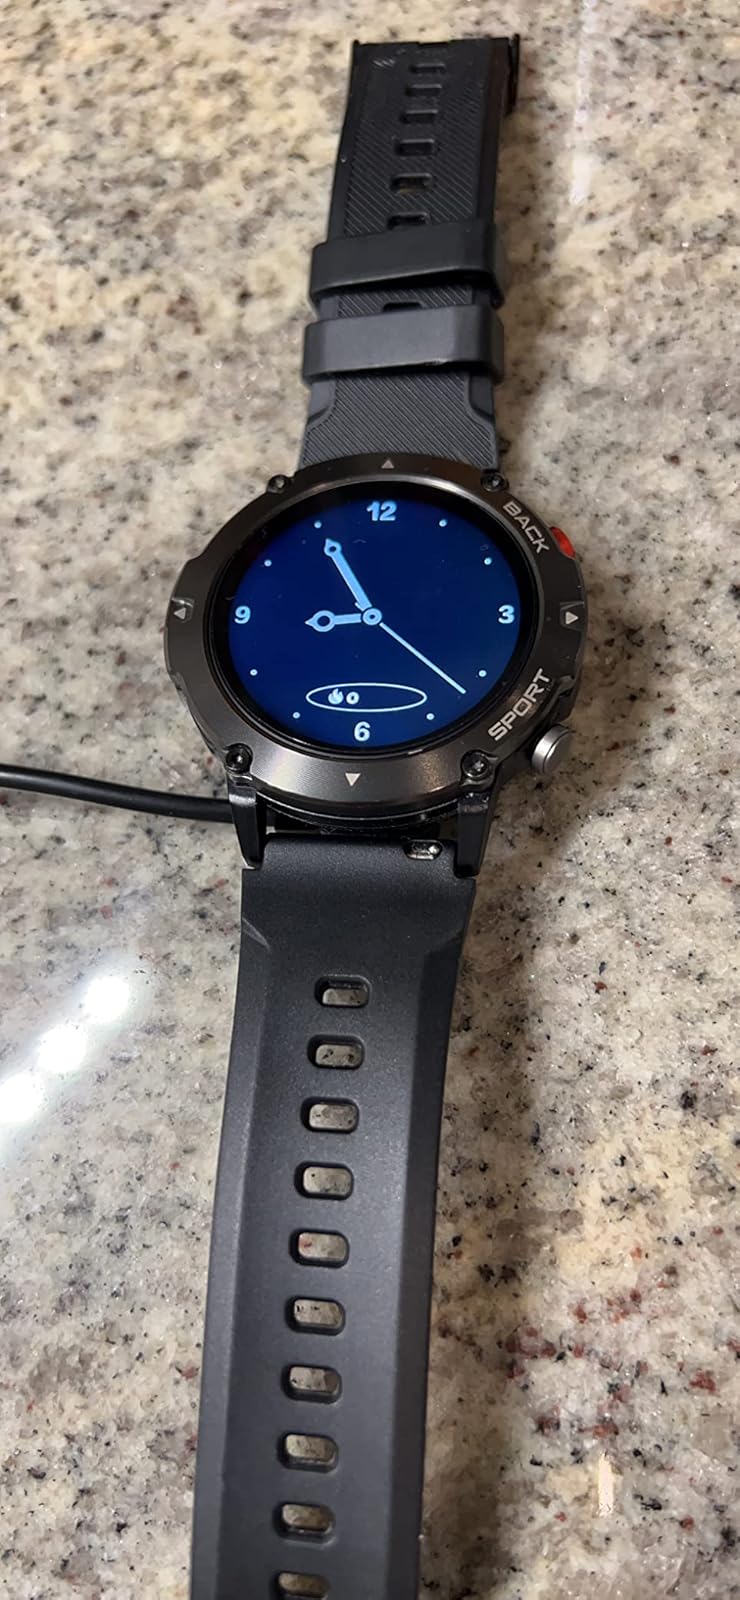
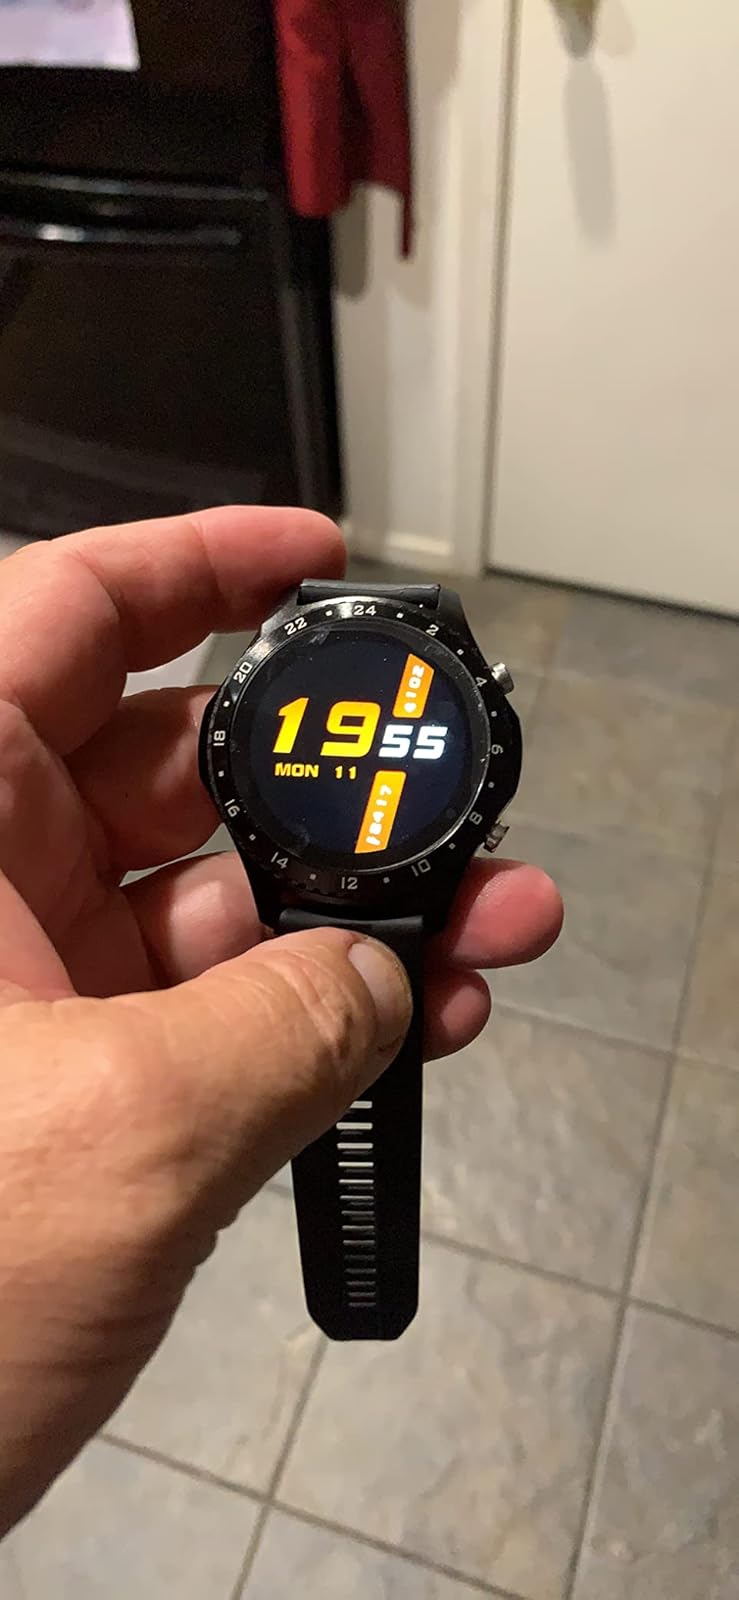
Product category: smartwatch
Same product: no